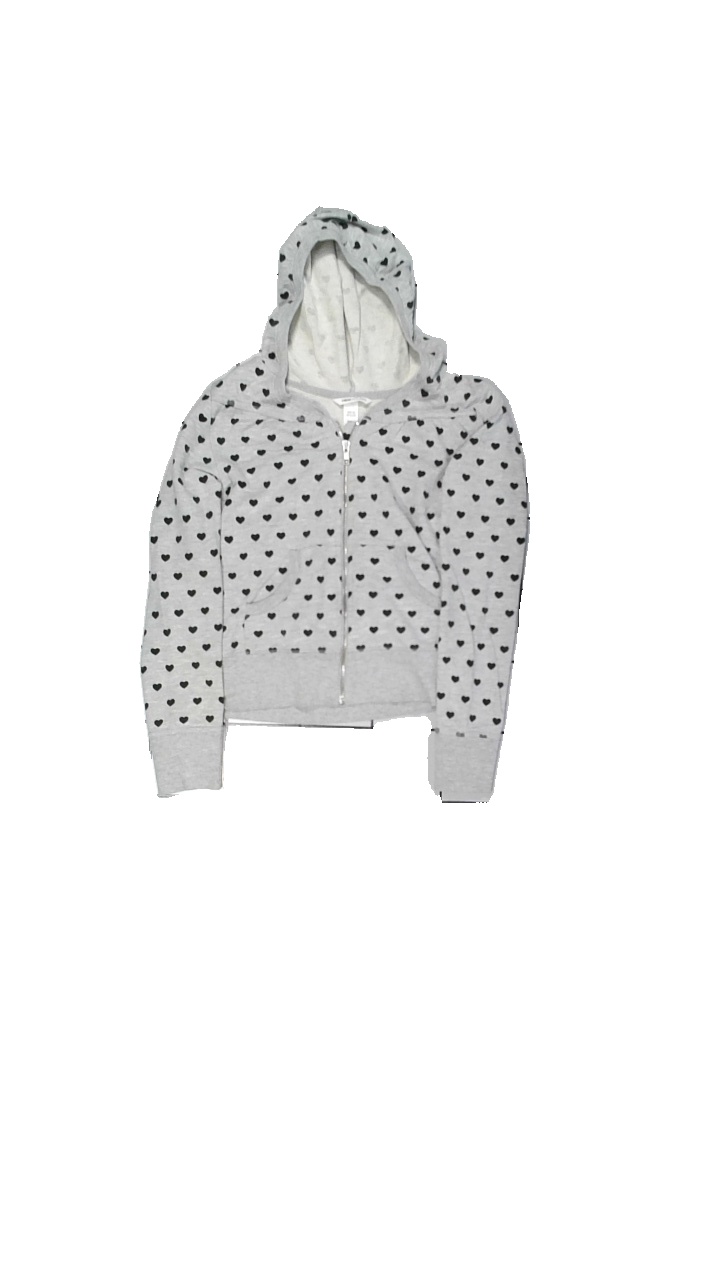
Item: Hoodie (Children)
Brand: H&m
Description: hgoddie med hjärttryck
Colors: Grey, Black
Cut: C-collar
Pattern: Other
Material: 80% bomull 20% polyester
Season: All
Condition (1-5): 4
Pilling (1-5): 3
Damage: nopprigt vid ärmslut
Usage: Reuse
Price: <50